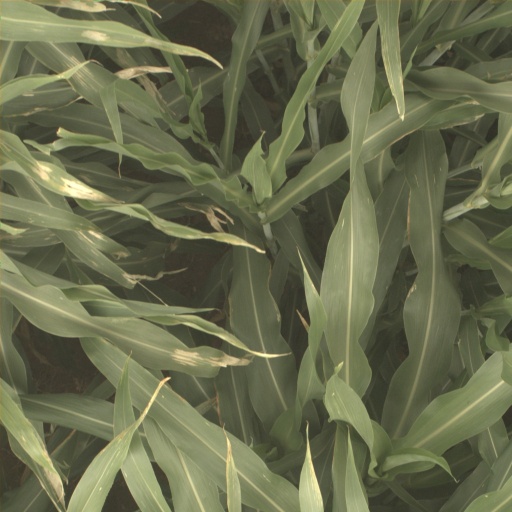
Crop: sorghum